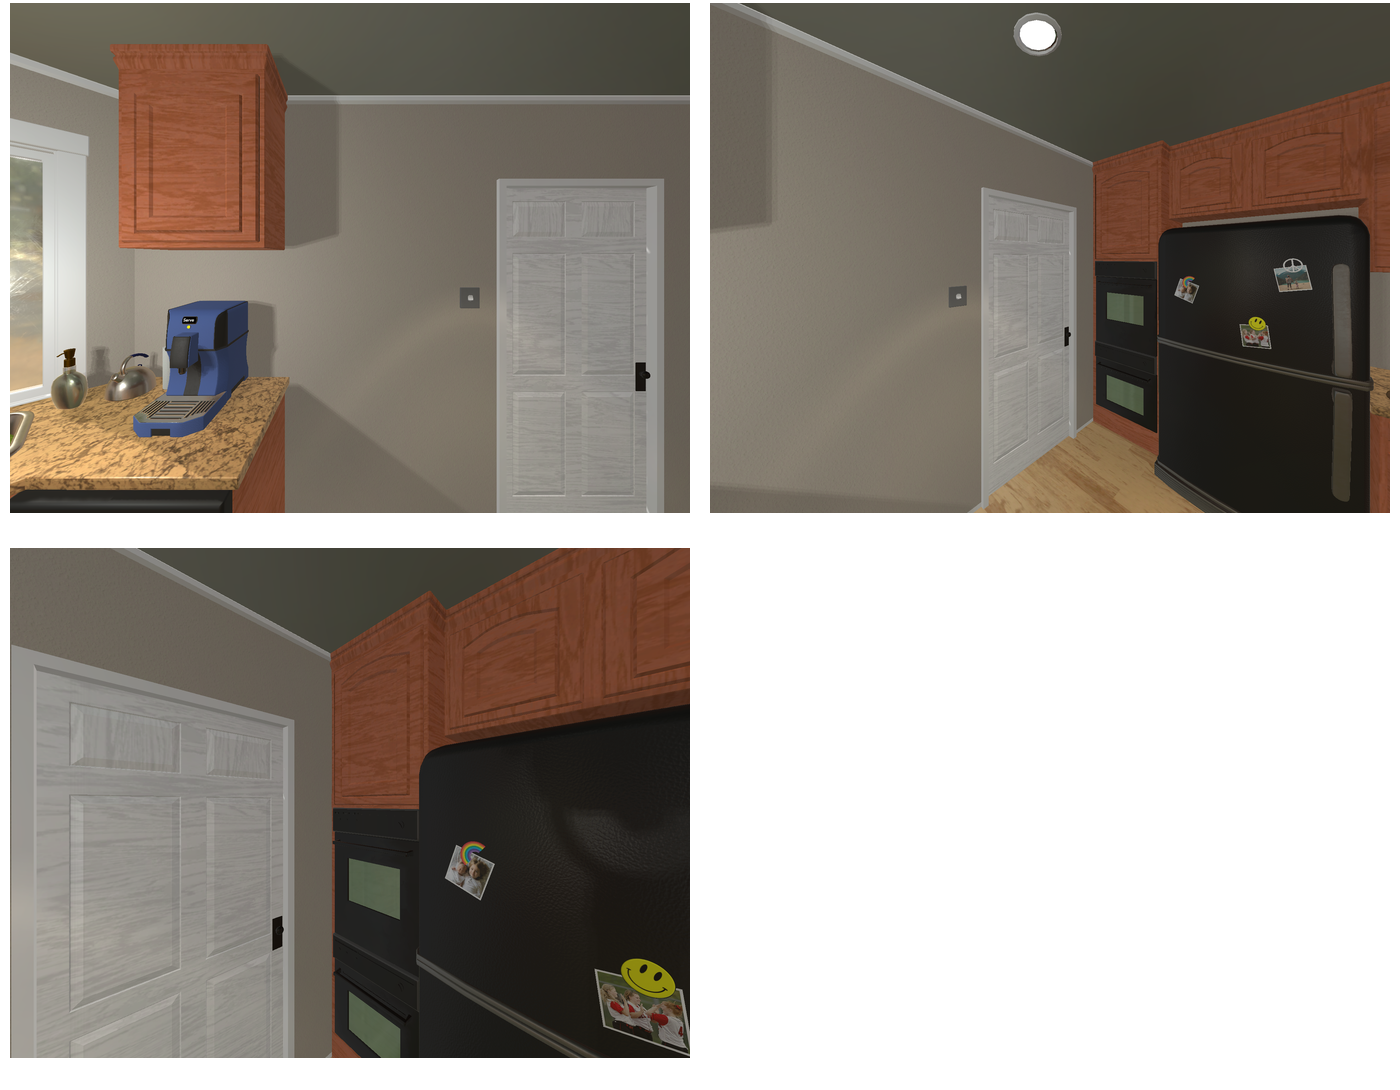Task instruction: Open the door.
Answer: {"task_instruction": "Open the door.", "nodes": ["handle", "door"], "edges": [{"functional_relationship": "openorclose", "object1": "handle", "object2": "door", "spatial_relations": ["right_of", "in_front_of", "close"], "is_touching": true}], "action_type": "rotate", "function_type": "open_close_control"}